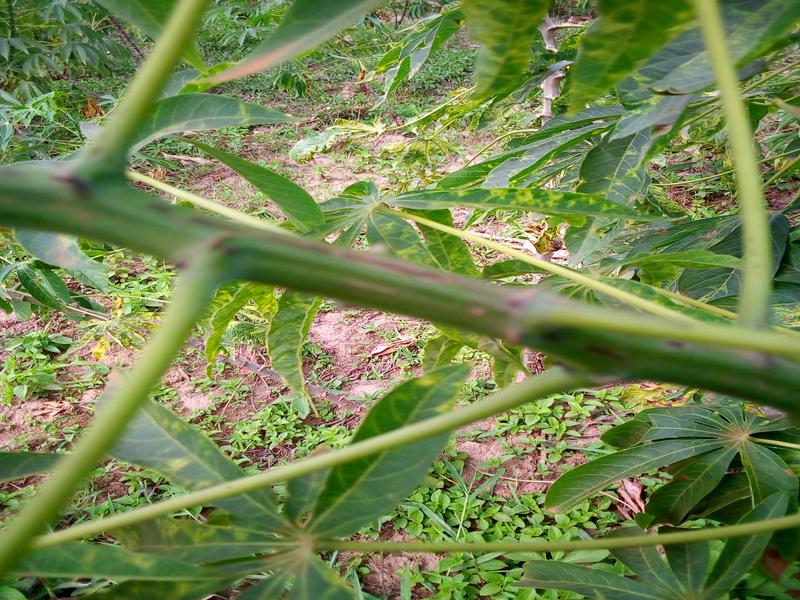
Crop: cassava
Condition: brown_streak_disease